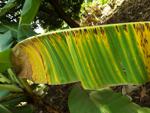
Label: segatoka